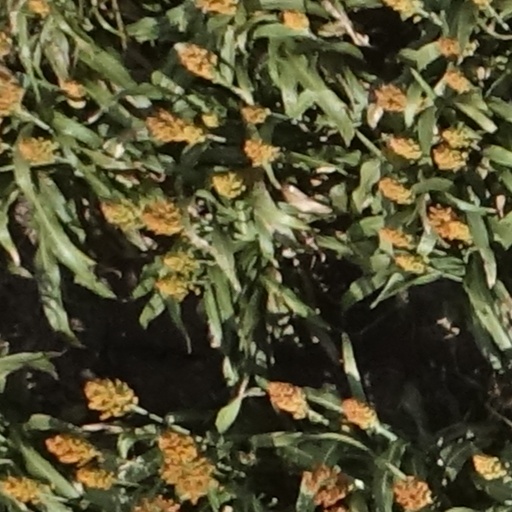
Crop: sorghum